The Last Days of Left Eye

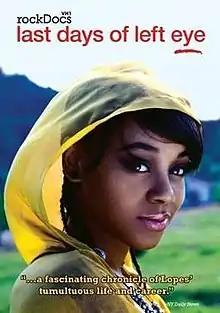
DVD cover

The Last Days of Left Eye is a documentary directed by Lauren Lazin that premiered on VH1 and VH1 Soul on May 19, 2007. Filmed from March 30, 2002 until her death on April 25, 2002, it centered on the life, last days spent in spiritual retreat in Honduras, and accidental death of rapper and TLC member Lisa Lopes (May 27, 1971 — April 25, 2002), featuring narrative insight and commentary from interviews of the rapper.